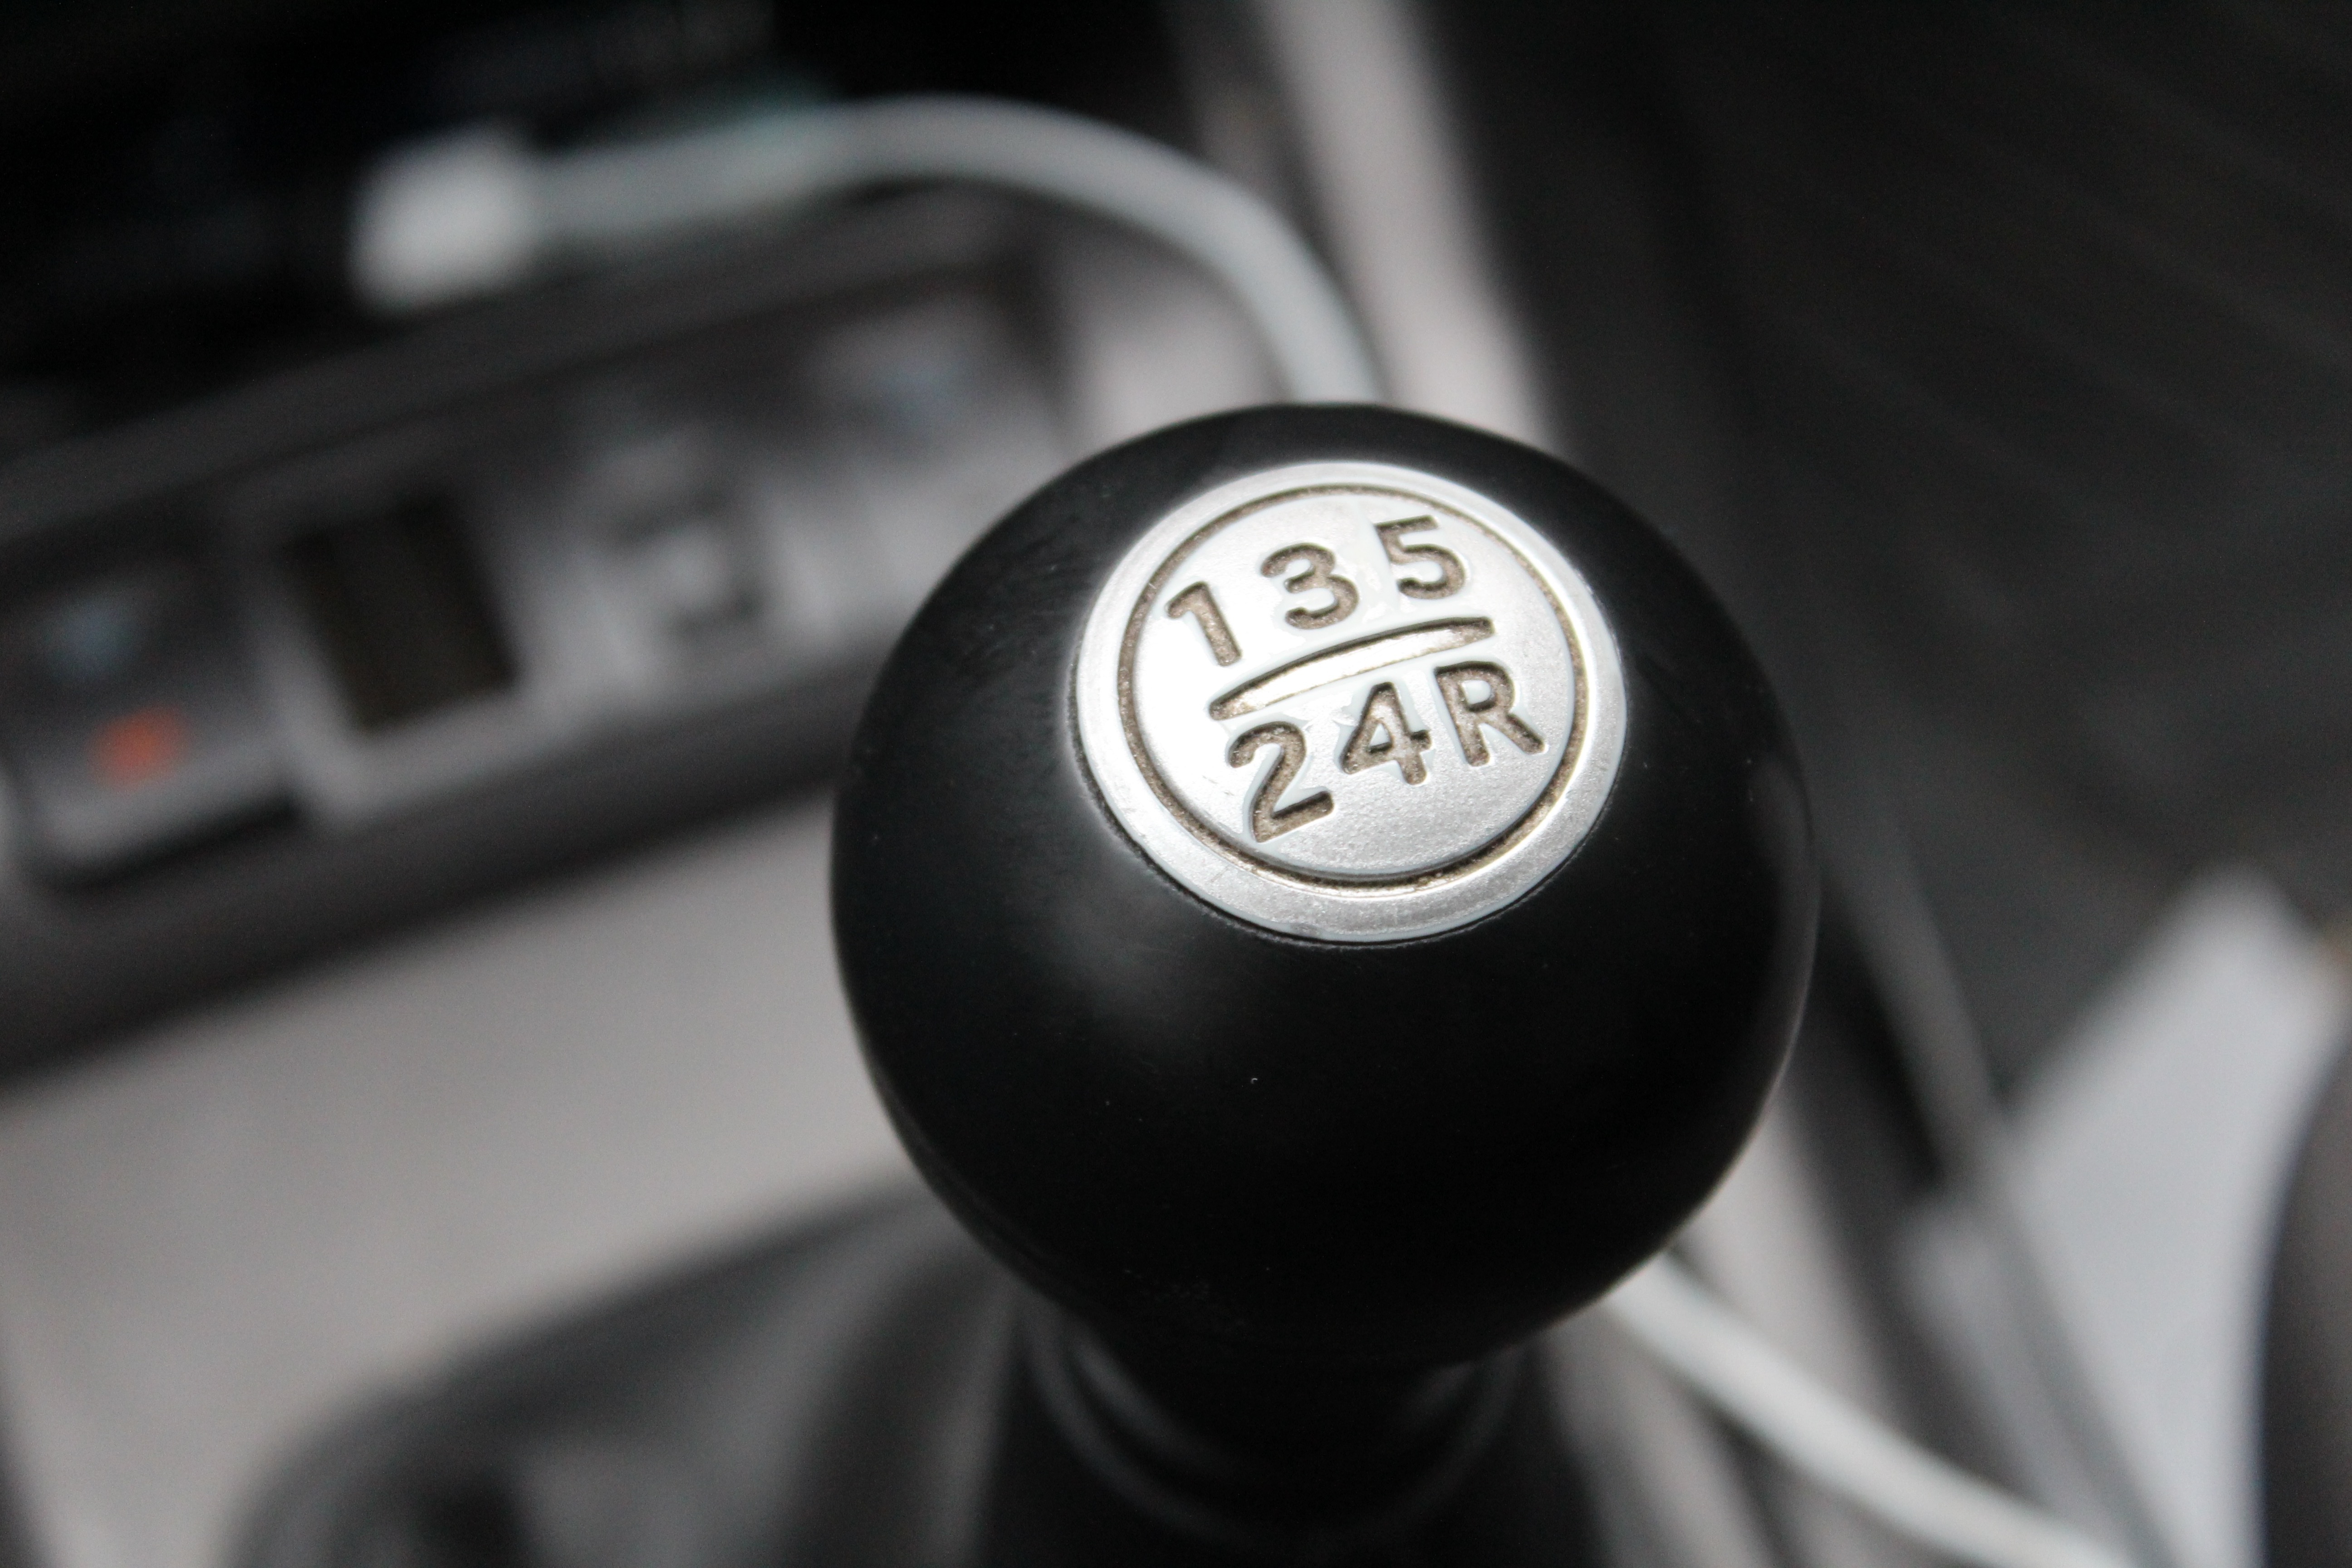
light, white, car, wheel, glass, driving, vehicle, black, monochrome, shape, transfer, gear shift, automobile make, lever arm